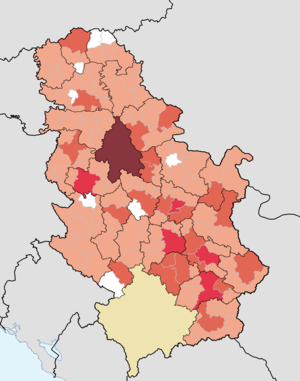
Entre le 19 mars et le 1ᵉʳ juin, les autorités recensent 244 décès dus au coronavirus. Toutefois, le site d’investigation BIRN avance à la mi-juin que le gouvernement serbe a dissimulé près des deux tiers des décès. Les chiffres réels - 632 morts - auraient été obtenus en recoupant les chiffres communiqués par les différents hôpitaux du pays. En outre, entre le 17 et le 20 juin, la Serbie comptait environ 300 nouvelles contaminations chaque jour.